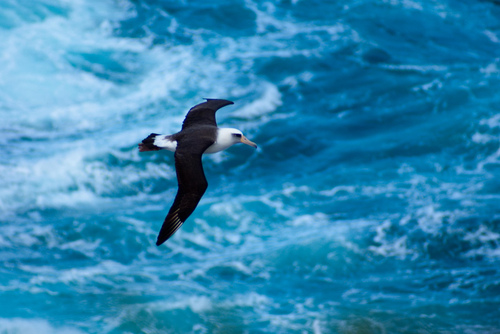
this medium size bird has black wings and tail and a white head with black eyes.
this bird has black wings, tail, and back, a white head, belly, and upper tail covets.
a large bird with with dark black primaries and secondaries and a white crown and throat and having a long bill with black eyebrows
this is a white bird with black wings and a pointy orange beak.
a large bird that has a white and black body.
this bird has a white head and rump but the wings and tail are all black.
this bird is black and white in color, with a light orange beak.
this bird has wings that are black and has a yellow bill
this bird has a tan bill with black tip, long black wings and white crown.
a bird with black wings and a white crown flying through the air.
Species: Laysan Albatross